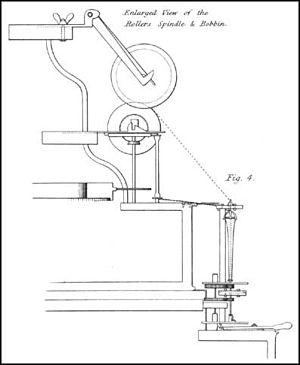
Inventeur d'une des premières machines à filer le coton à roues, Lewis Paul était un descendant de Huguenot, installé en Angleterre à la fin du siècle précédent, dont le père était médecin et pharmacien dans l'église Saint-Paul de Londres, puis auprès de Lord Shaftesbury.